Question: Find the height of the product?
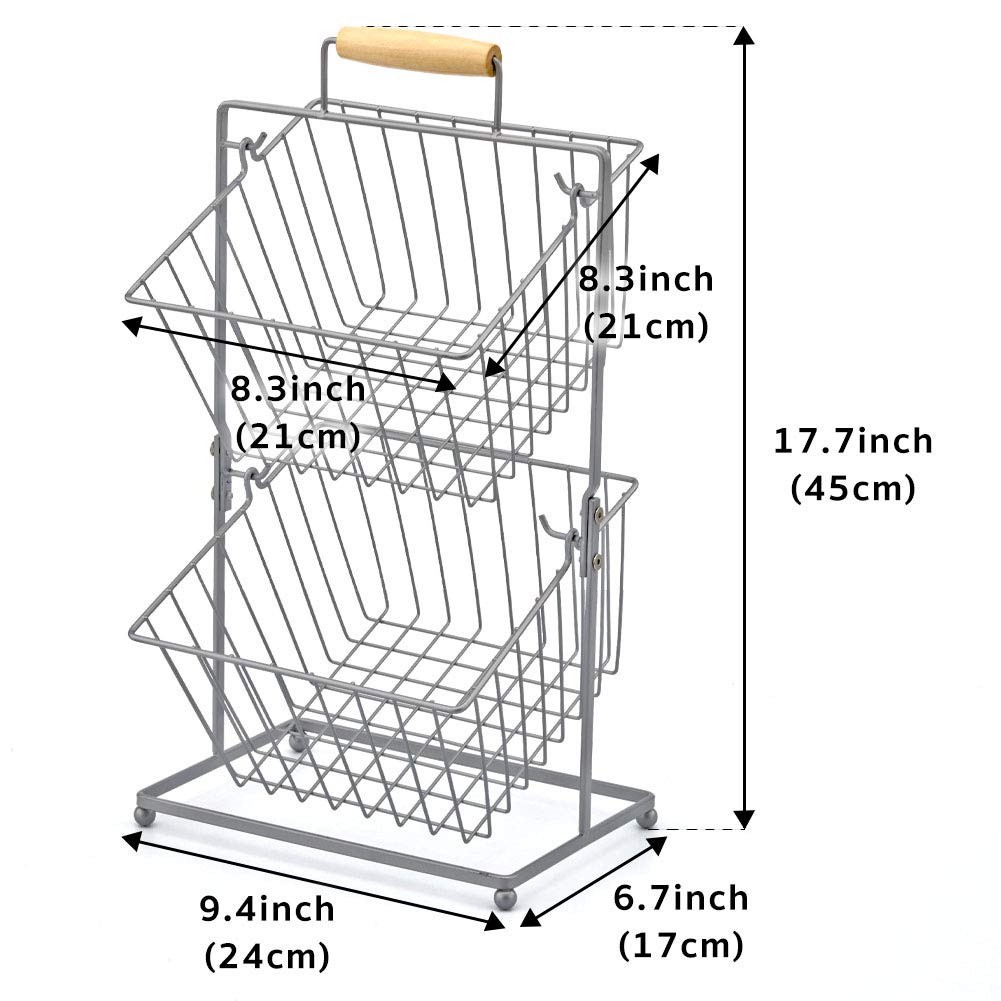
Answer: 17.7 inch